Ephraim Kimberly Grant

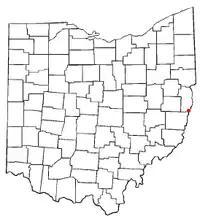

The Ephraim Kimberly Grant was a land tract in eastern Ohio that was granted to an American Revolutionary War veteran by Congress late in the 18th century. It was located in the Seven Ranges along the Ohio River.